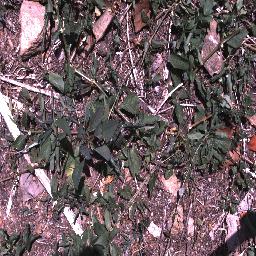
Label: negative